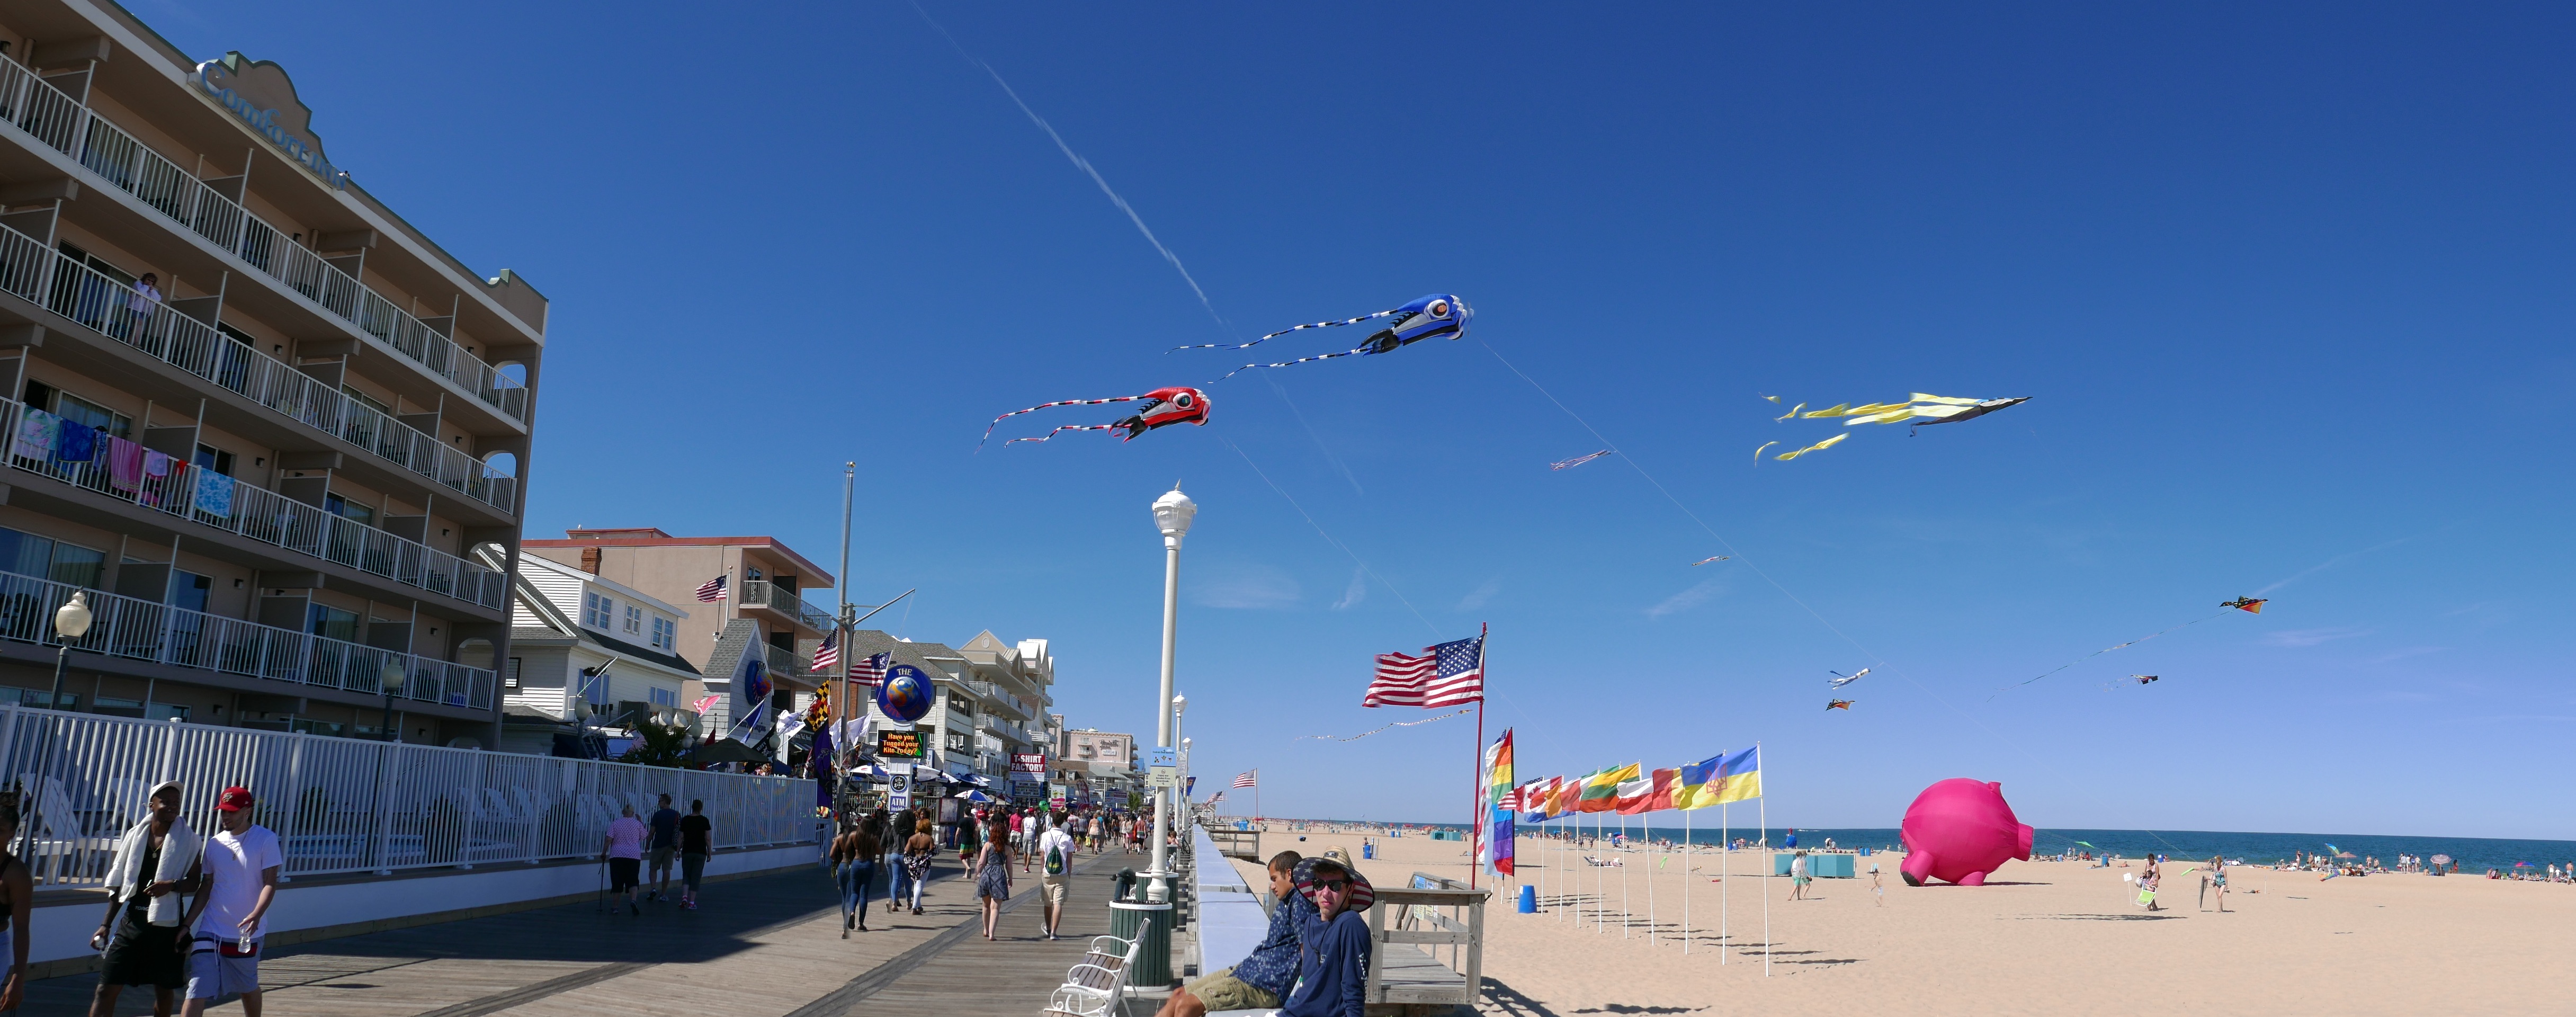
boardwalk, walkway, toy, sports, windsports, kite sports